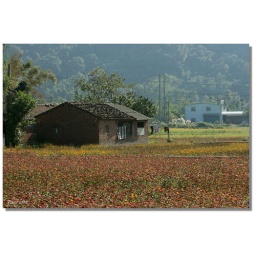
Another daisy field sit by an old house